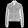
Label: Coat